Boxer Rebellion

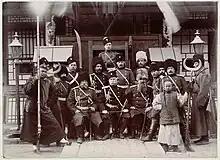
Russian officers in Manchuria

General Ronglu concluded that it was futile to fight all of the powers simultaneously and declined to press home the siege. Zaiyi wanted artillery for Dong's troops to destroy the legations. Ronglu blocked the transfer of artillery to Zaiyi and Dong, preventing them from attacking. Ronglu forced Dong Fuxiang and his troops to pull back from completing the siege and destroying the legations, thereby saving the foreigners and making diplomatic concessions. Ronglu and Prince Qing sent food to the legations and used their bannermen to attack the Gansu Braves of Dong Fuxiang and the Boxers who were besieging the foreigners. They issued edicts ordering the foreigners to be protected, but the Gansu warriors ignored it, and fought against bannermen who tried to force them away from the legations. The Boxers also took commands from Dong Fuxiang. Ronglu also deliberately hid an Imperial Decree from Nie Shicheng. The Decree ordered him to stop fighting the Boxers because of the foreign invasion, and also because the population was suffering. Due to Ronglu's actions, Nie continued to fight the Boxers and killed many of them even as the foreign troops were making their way into China. Ronglu also ordered Nie to protect foreigners and save the railway from the Boxers. Because parts of the railway were saved under Ronglu's orders, the foreign invasion army was able to transport itself into China quickly. Nie committed thousands of troops against the Boxers instead of against the foreigners, but was already outnumbered by the Allies by 4,000 men. He was blamed for attacking the Boxers, and decided to sacrifice his life at Tietsin by walking into the range of Allied guns.